Women's Chess World Cup 2023

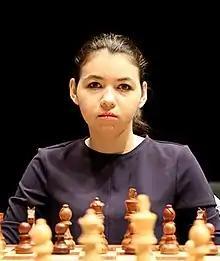
2023 FIDE Women's World Cup winner Alexandra Goryachkina.

The Women's Chess World Cup 2023 was a 103-player single-elimination chess tournament, the second edition of the Women's Chess World Cup, taking place in Baku, Azerbaijan, from 29 July to 22 August 2023. The runner up and third place finishers, Nurgyul Salimova and Anna Muzychuk, qualified for the Women's Candidates Tournament 2024. Since Aleksandra Goryachkina, the winner of the tournament, had already qualified through the Grand Prix, her replacement was Koneru Humpy, who was the highest-rated player on the January 2024 FIDE rating list who had played a minimum 30 games.